Kenyan Drake

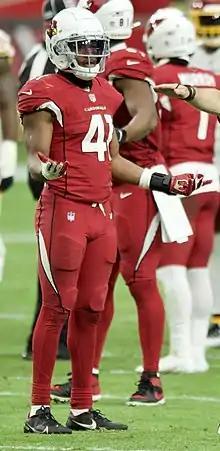
Drake with the Arizona Cardinals in 2020

Kenyan Drake (born January 26, 1994) is an American former professional football player who was a running back for eight seasons in the National Football League (NFL) for the Miami Dolphins, Arizona Cardinals, Las Vegas Raiders, Baltimore Ravens, and Green Bay Packers. He played college football for the Alabama Crimson Tide and was selected by the Dolphins in the third round of the 2016 NFL draft.